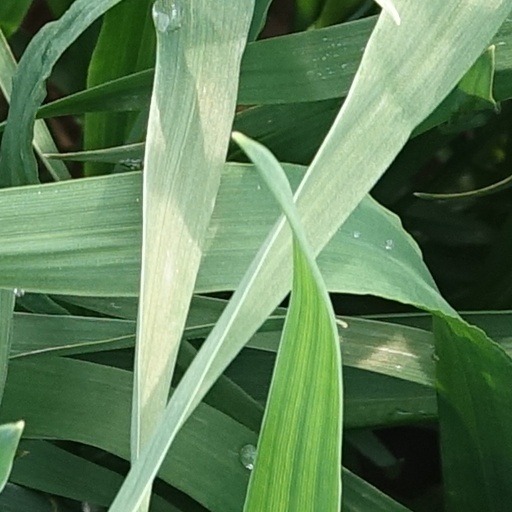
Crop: wheat